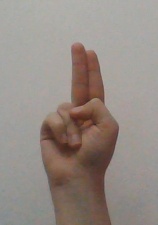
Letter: taa